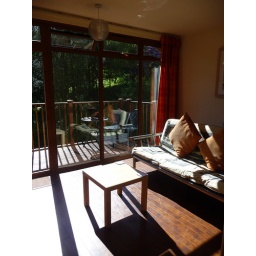
A view of our lounge and balcony at the Tarbet House, our B&amp;amp;B in Tarbet, Scotland on Loch Lomond